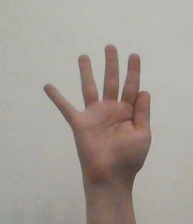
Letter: sheen